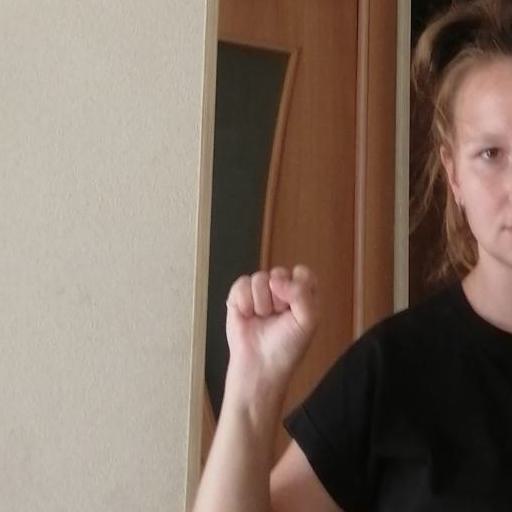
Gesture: fist